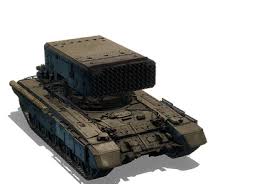
Label: 2S19_MSTA